Forklift

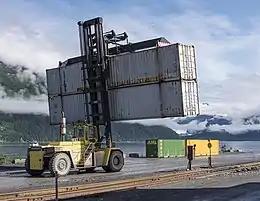
Container handler moving two empty 53-foot boxes by their 40-foot posts

Also referred to as a "sod loader". Comes in sit-down center control. Usually has an internal combustion engine. Engines are almost always diesel, but sometimes operate on kerosene, and sometimes use propane injection as a power boost. Some old units are two-stroke compression ignition; most are four-stroke compression ignition. North American engines come with advanced emission control systems. Forklifts built in countries such as Iran or Russia will typically have no emission control systems.